Foster McGowan Voorhees

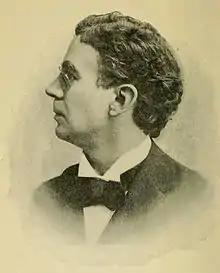

Foster McGowan Voorhees (November 5, 1856 – June 14, 1927) was an American Republican Party politician, who served as the 30th governor of New Jersey from 1899 to 1902.